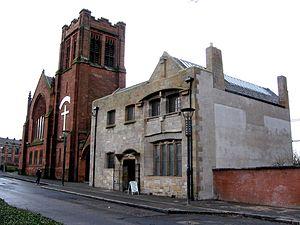
Ruchill Church Hall est une mission conçue par Charles Rennie Mackintosh. Elle a été construite pour l'Église libre d'Écosse et achevée en 1899. L’édifice est situé au 15/17 Shakespeare Street à côté du canal de Forth et Clyde dans le quartier de Maryhill. L'église adjacente a été construite plus tard, conçue par un autre architecte.